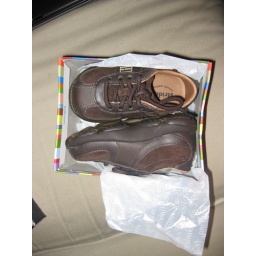
teeny tiny dress shoes in a teeny tiny shoe box